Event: Ecuador Earthquake
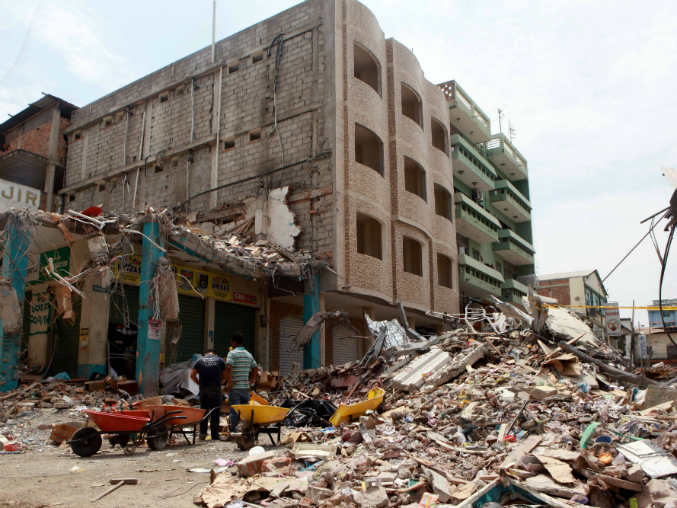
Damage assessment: damage